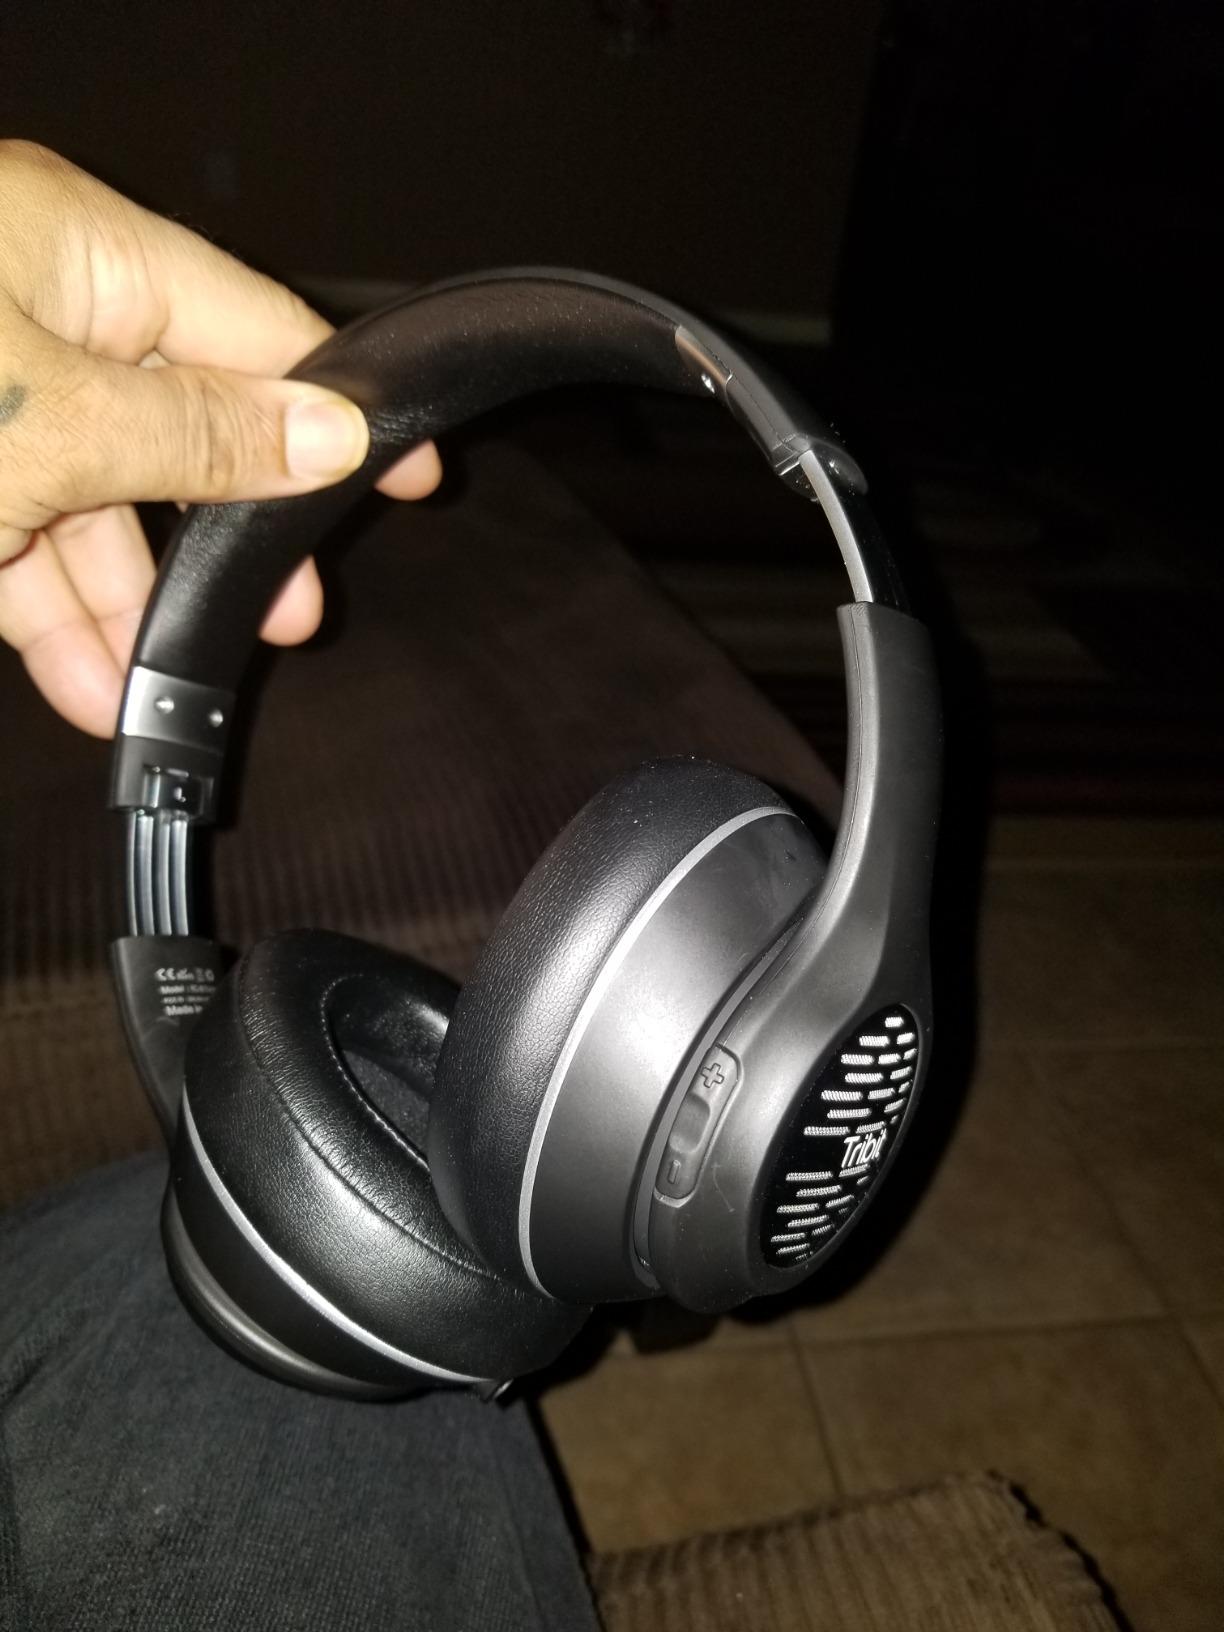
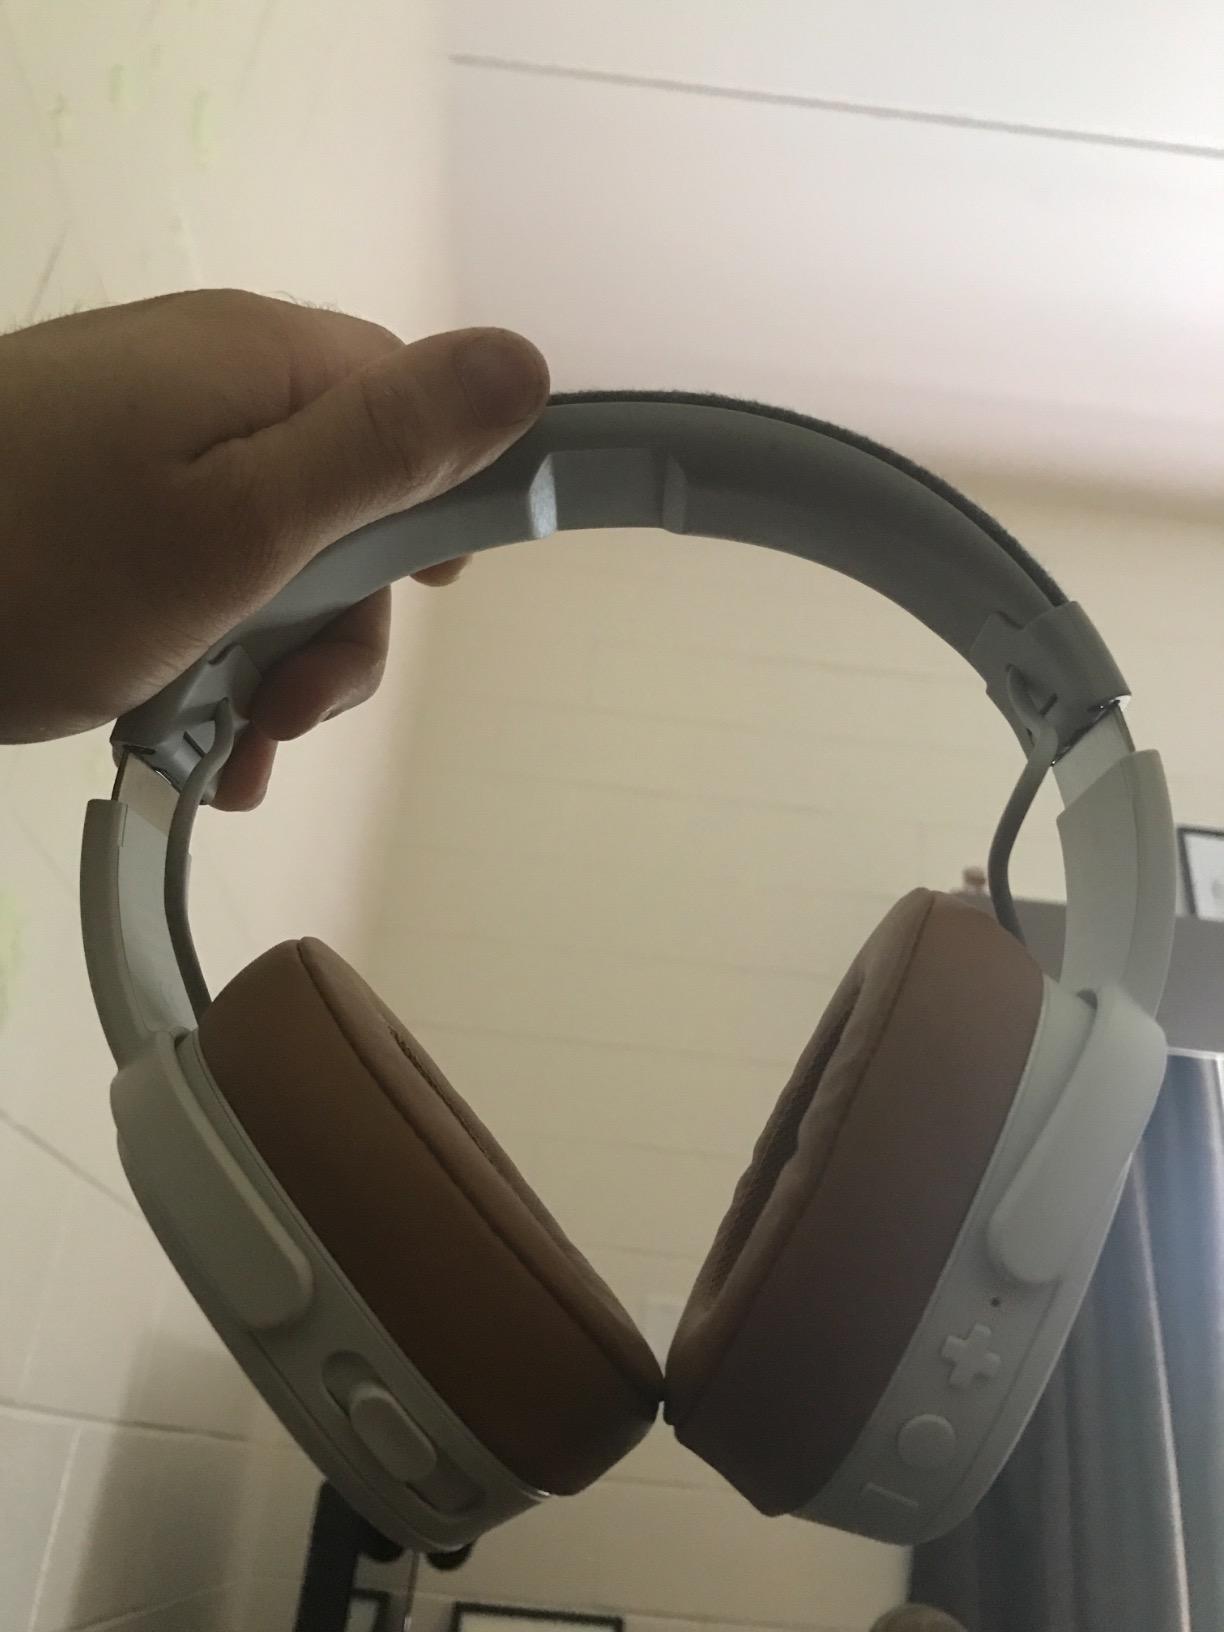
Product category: headphones
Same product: no